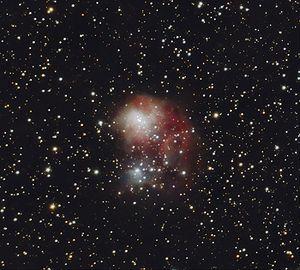
NGC 1931 est une nébuleuse en émission située dans la constellation de la Cocher. Elle a été découverte par l'astronome germano-britannique William Herschel en 1793.
Voici une liste non exhaustive d'amas stellaires, classée par ordre alphabétique de constellations.